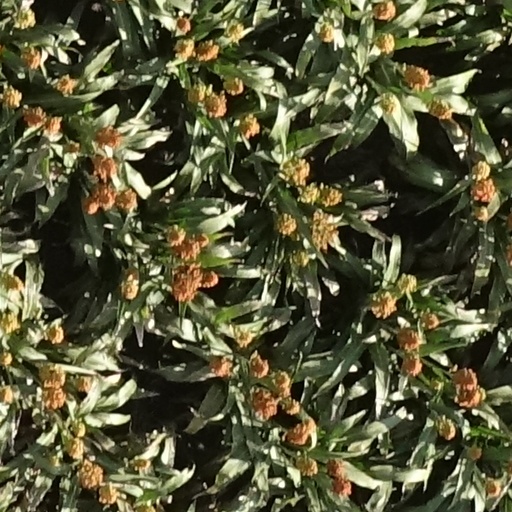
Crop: sorghum